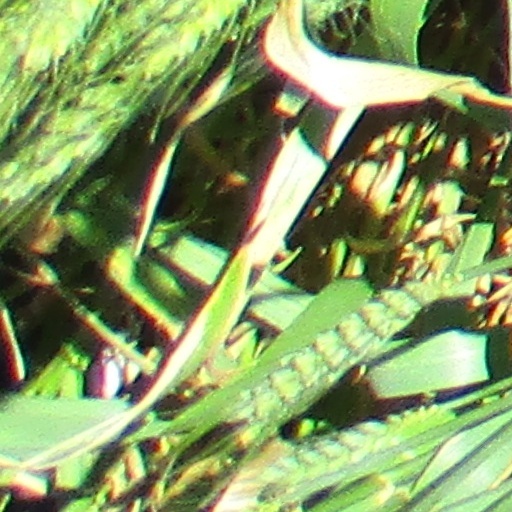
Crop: wheat